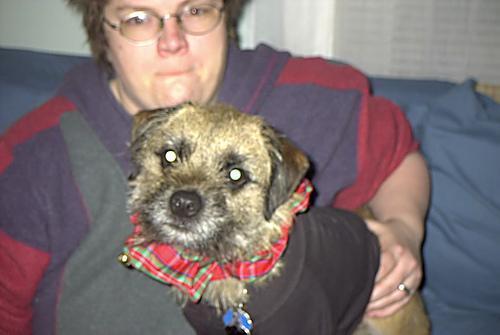
Border_terrier